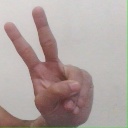
अक्षर: ऐ